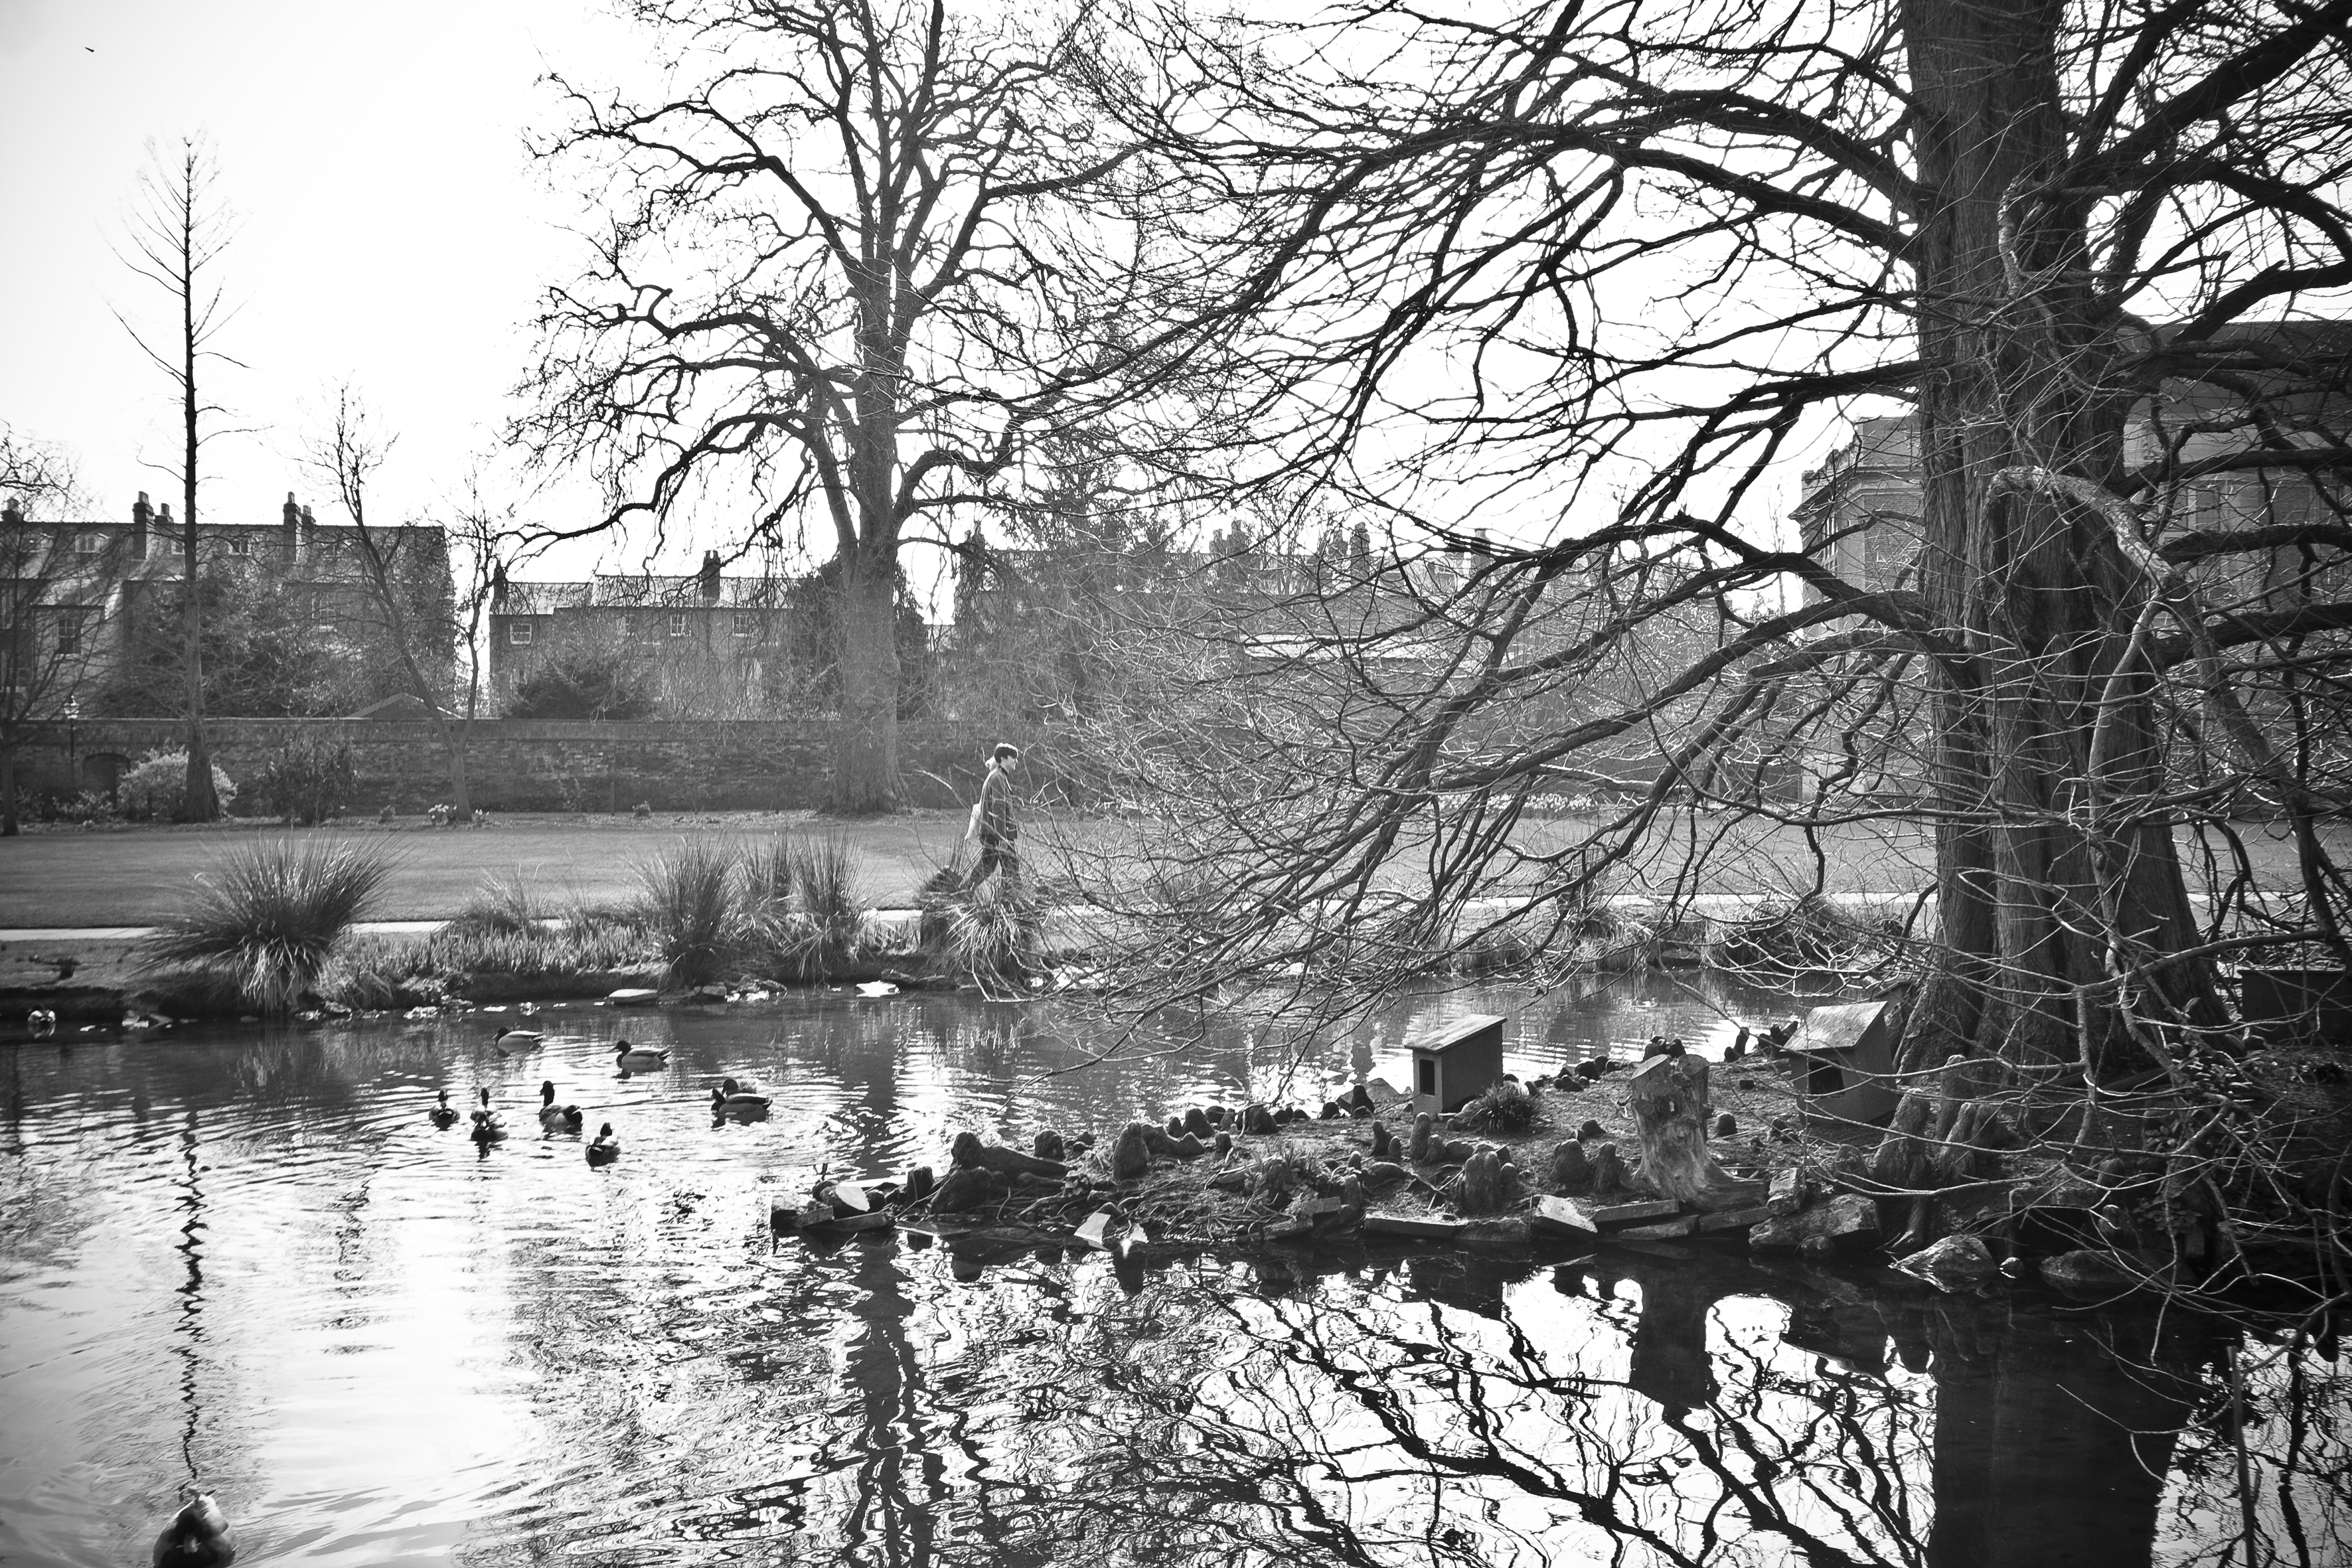
tree, winter, black and white, street, urban, river, travel, fujifilm, reflection, monochrome, season, waterway, uk, england, bw, blackandwhite, blackwhite, cambridge, ngc, noiretblanc, unitedkingdom, fuji, fujixt1, fujix, monochrome photography, atmospheric phenomenon, woody plant, bayou